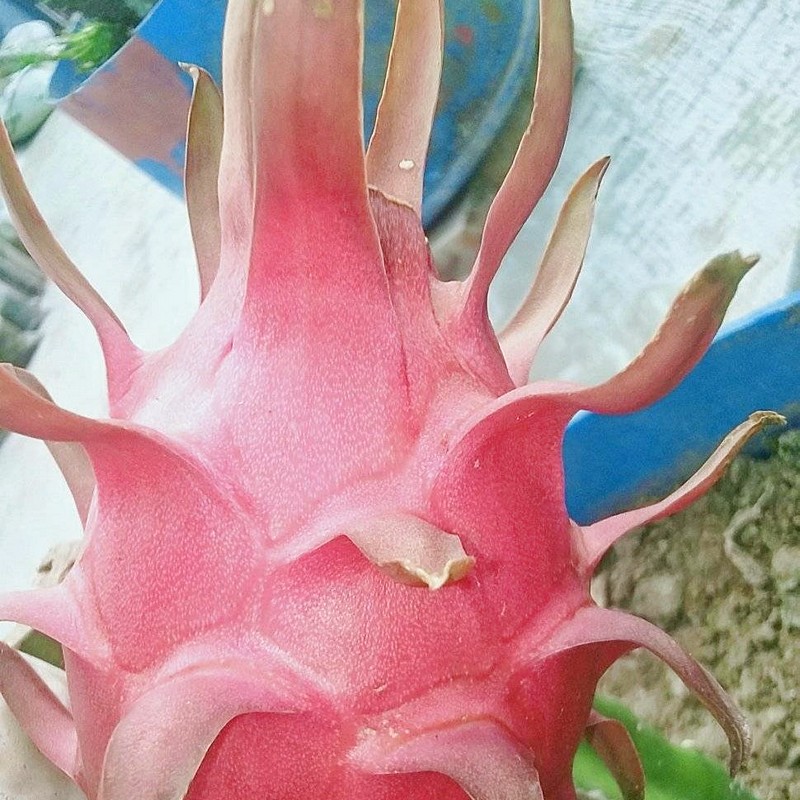
Label: Fresh Dragon Fruit